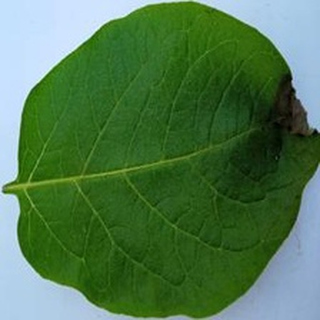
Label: potato_late_blight